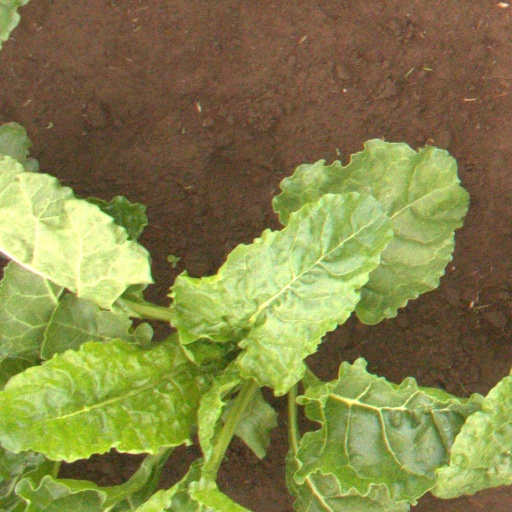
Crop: sugar beet